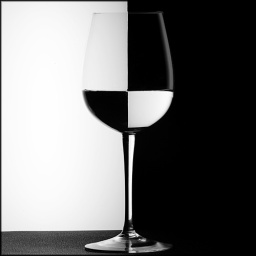
Water in a wine glass against a black and white background.